Gullah

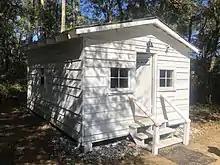
Coffin Point Praise House, 57 Coffin Point Rd, St. Helena Island, South Carolina

The Gullah have also struggled to preserve their traditional culture in the face of much more contact with modern culture and media. In 1979, a translation of the New Testament into the Gullah language was begun. The American Bible Society published "De Nyew Testament" in 2005. In November 2011, "Healin fa de Soul", a five-CD collection of readings from the Gullah Bible, was released. This collection includes "Scipcha Wa De Bring Healing" ("Scripture That Heals") and the Gospel of John ("De Good Nyews Bout Jedus Christ Wa John Write"). This was the most extensive collection of Gullah recordings, surpassing those of Lorenzo Dow Turner. The recordings have helped people develop an interest in the culture, because they get to hear the language and learn how to pronounce some words.